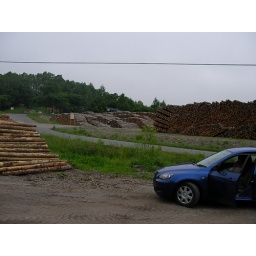
The rented car we used to go to field testing in Ashoro is seen. It is a Mazda Demio